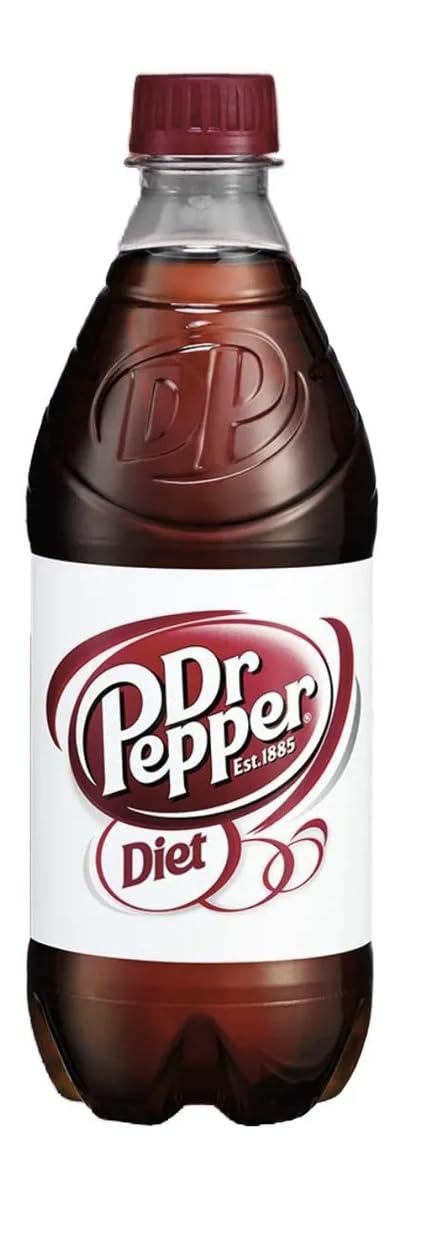
Item Name: Dr. Pepper 20 zo bottles - 16 Pack
Bullet Point 1: Bold Diet Soda: Enjoy the bold and refreshing taste of Diet Dr. Pepper in every 20 oz bottle.
Bullet Point 2: Convenient 16-Pack: This pack contains 16 individual 20 oz bottles of Diet Dr. Pepper, ensuring you have plenty of your favorite diet soda.
Bullet Point 3: Ideal for Diet Soda Lovers: If you enjoy the unique and satisfying flavor of Diet Dr. Pepper, this pack is for you.
Bullet Point 4: Perfect for Any Occasion: Diet Dr. Pepper is a great choice for picnics, parties, and everyday refreshment.
Bullet Point 5: Stay Refreshed: Whether you're quenching your thirst or sipping it with a meal, Diet Dr. Pepper brings a burst of flavor to every sip.
Product Description: Indulge in the bold and refreshing taste of Diet Dr. Pepper, a unique diet soda that's perfect for any occasion. Each 20 oz bottle is packed with the satisfying and distinct flavor of Diet Dr. Pepper. This pack includes 16 individual 20 oz bottles of Diet Dr. Pepper, ensuring you have plenty of your favorite diet soda for yourself and your loved ones. Whether you're enjoying it at a picnic, party, or as an everyday refreshment, Diet Dr. Pepper brings a burst of flavor to every sip. Stay refreshed and enjoy the unique and satisfying taste of Diet Dr. Pepper with every bottle.
Value: 20.0
Unit: Fl Oz

Price: 46